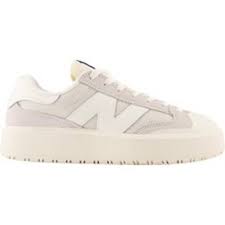
Label: Sneaker